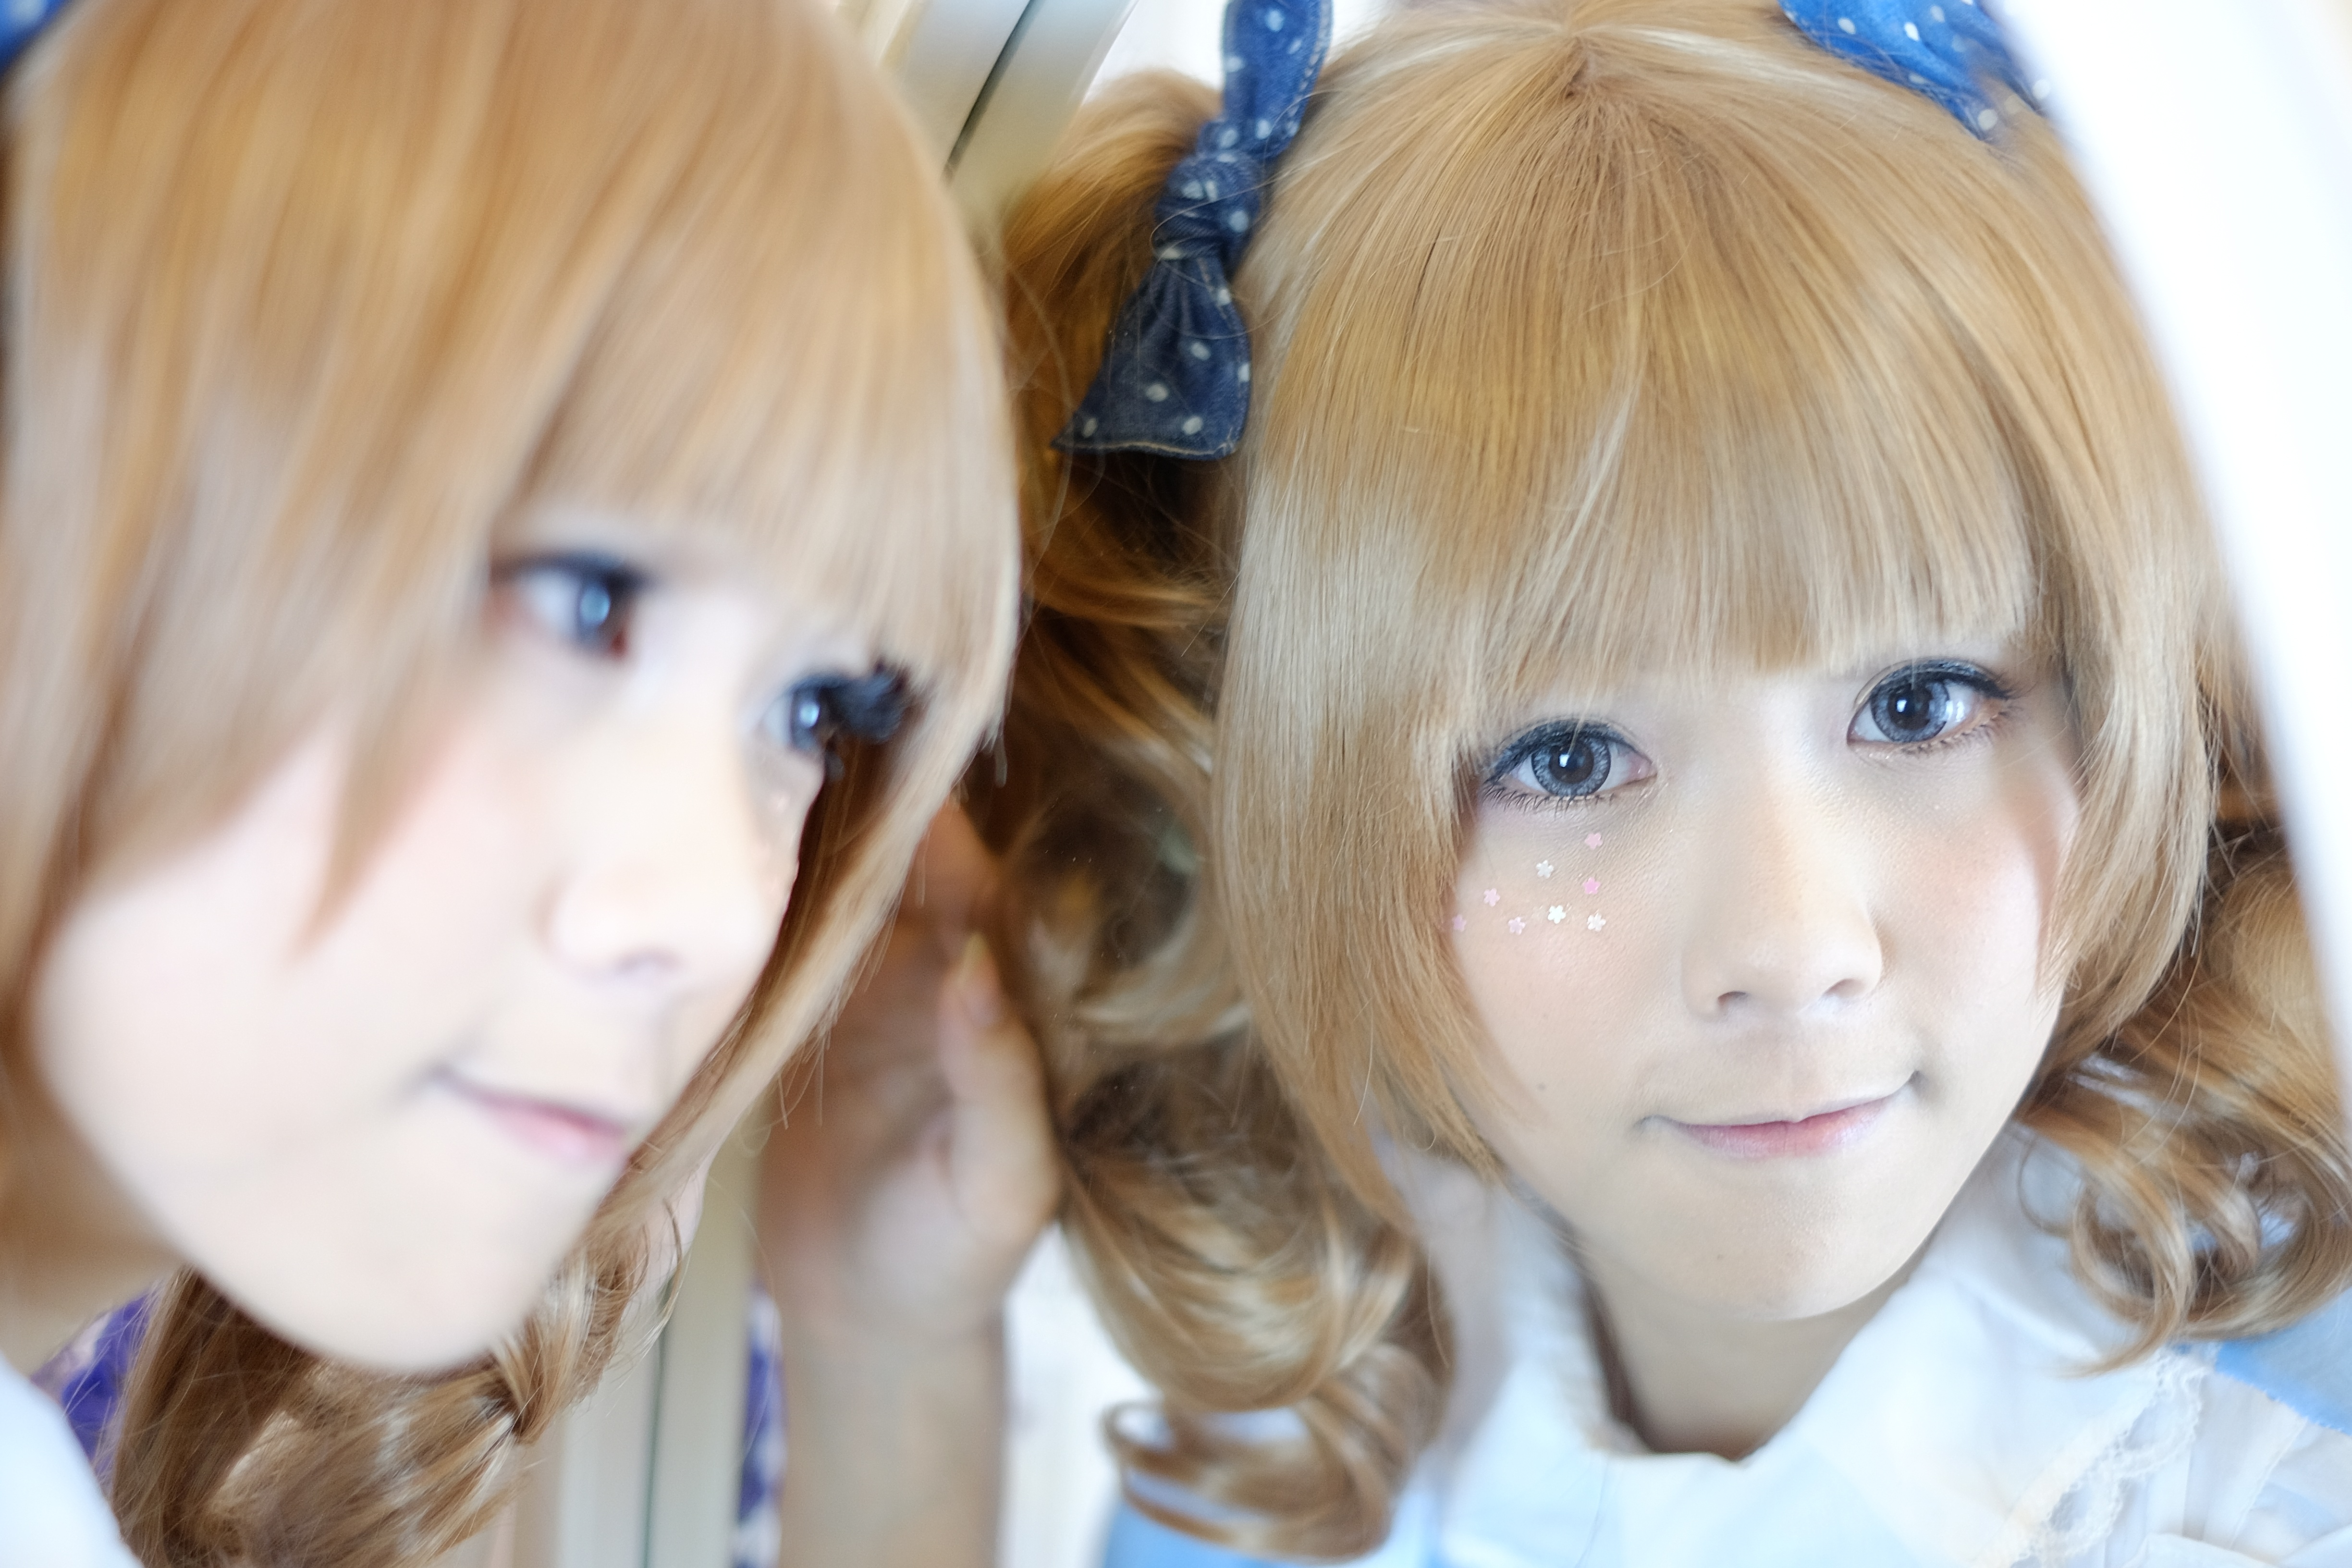
girl, hair, portrait, spring, blue, clothing, toy, hairstyle, face, doll, nose, eye, glasses, head, skin, beauty, blond, organ, costume, anime, sweetness, portrait photography